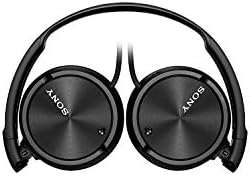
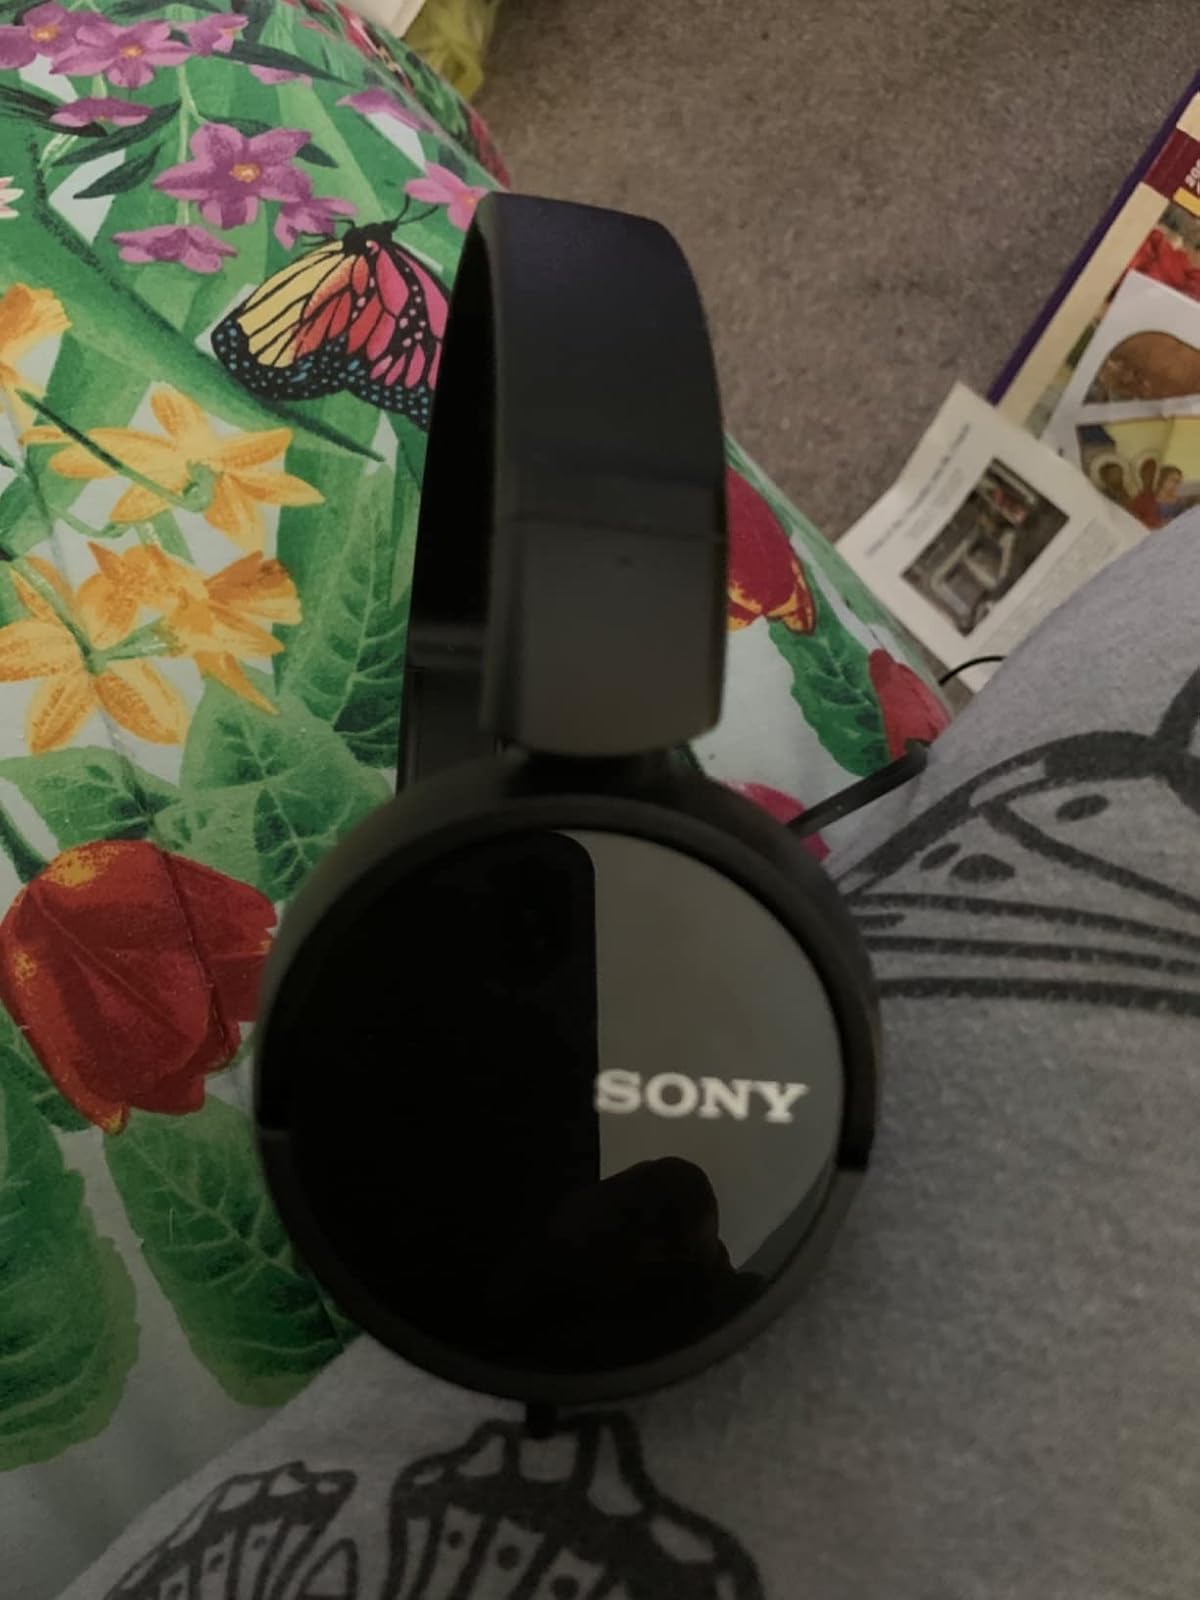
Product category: headphones
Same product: yes